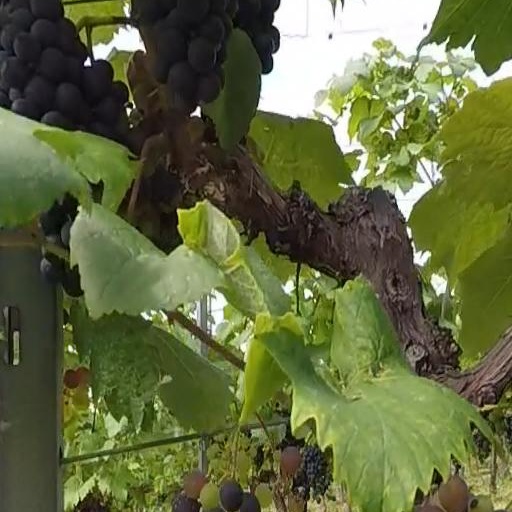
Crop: grape